Eumundi, Queensland

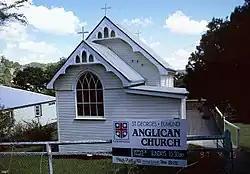
St George's Anglican Church, 1997

Town blocks were surveyed and divided in 1890. The town's name is believed to come from the Kabi name Ngumundi, the name of a local Indigenous clan leader, who was said to have adopted escaped convict Bracefield as his adopted son. Prior to 1890 the town was called Eerwah after Mount Eerwah; this was changed to avoid confusion with the nearby town of Beerwah.